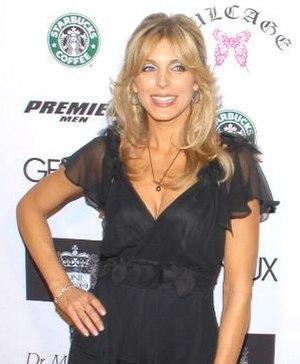
Marla Ann Maples, née le 27 octobre 1963 à Dalton en Géorgie, est une actrice et animatrice de télévision américaine.
The Righteous Gemstones est une série télévisée américaine créée par Danny McBride, diffusée depuis le 9 août 2019 sur HBO.